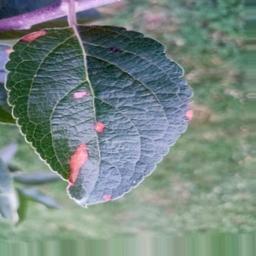
Label: Alternaria